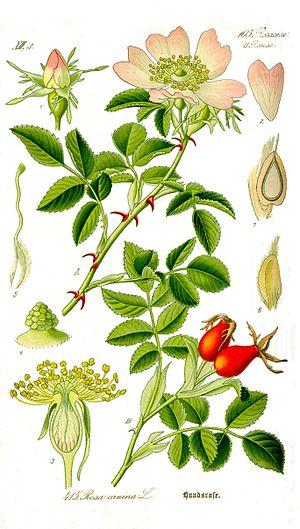
Les rosiers, ou églantiers, forment un genre de plantes, le genre Rosa de la famille des Rosaceae, originaires des régions tempérées et subtropicales de l'hémisphère nord. Ce sont des arbustes et arbrisseaux sarmenteux et épineux. Suivant les avis souvent divers des botanistes, le genre Rosa comprend de 100 à 200 espèces qui s'hybrident facilement entre elles.
Les Rosaceae sont une famille botanique qui réunit environ 3 370 espèces réparties en plus d'une centaine de genres.
Otto Wilhelm Thomé, né en 1840 à Cologne et mort en 1925, est un botaniste allemand qui fut également célèbre en tant qu'illustrateur en publiant son ouvrage illustré Flora von Deutschland, Österreich und der Schweiz in Wort und Bild für Schule und Haus dont la première édition paraît en quatre tomes avec 571 planches illustrées à Gera en 1885. Les huit tomes suivants de la seconde édition paraissent en 1903 avec la collaboration de Walter Migula.